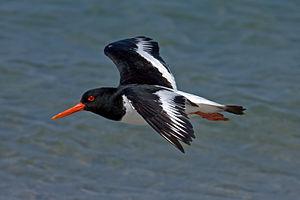
Huîtrier pie Italiano: beccaccia di mare 日本語: ミヤコドリ Português: Ostraceiro-europeu Русский: Овёс Suomi: Meriharakka Svenska: Strandskata
Cette liste des oiseaux au Canada provient de Bird Checklists of the World en date du mois de juillet 2018.